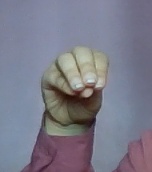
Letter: ha